Chameleon vision

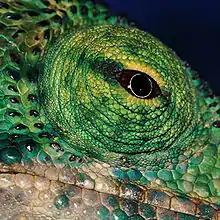
Chameleon eye

The angle, or amplitude, of eye movement in chameleons is very large for a vertebrate and the eyes move independently of each other. This allows a chameleon to watch an approaching object while simultaneously scanning the rest of its environment. Chameleon eyes protrude laterally from the head, giving the lizard panoramic sight. An eyelid fused to the pupil protects the eyes, leaving only a small part exposed. With a negative (nearsighted or concave) lens and a positive (farsighted or convex) cornea, chameleons use a method of monocular focusing to judge distance called corneal accommodation. Each eye focuses independently, which is achieved by the chameleon eye’s unique anatomy of separated nodal and center points of the eye. Finally, “striated rather than smooth ciliary muscle in sauropsids” allows for rapid focusing.